Carex rainbowii

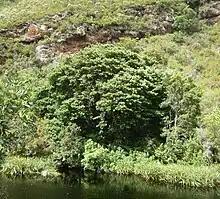
Afromontane vegetation, including a "Podocarpus latifolius" tree

"Carex rainbowii" is only known from two sites in the Drakensberg Mountains of uThukela District (KwaZulu-Natal, South Africa), at elevations of . It grows in the understorey of Afromontane forests dominated by "Podocarpus latifolius" and "Carissa bispinosa", alongside "Celtis africana", "Carex spicato-paniculata", "Schoenoxiphium lehmannii", "Dietes iridioides" and "Blechnum giganteum". A further population may occur in Eastern Cape Province, but this is yet to be confirmed.